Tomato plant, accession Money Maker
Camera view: horizontal (90 deg, fisheye); turntable rotation: 210 degrees
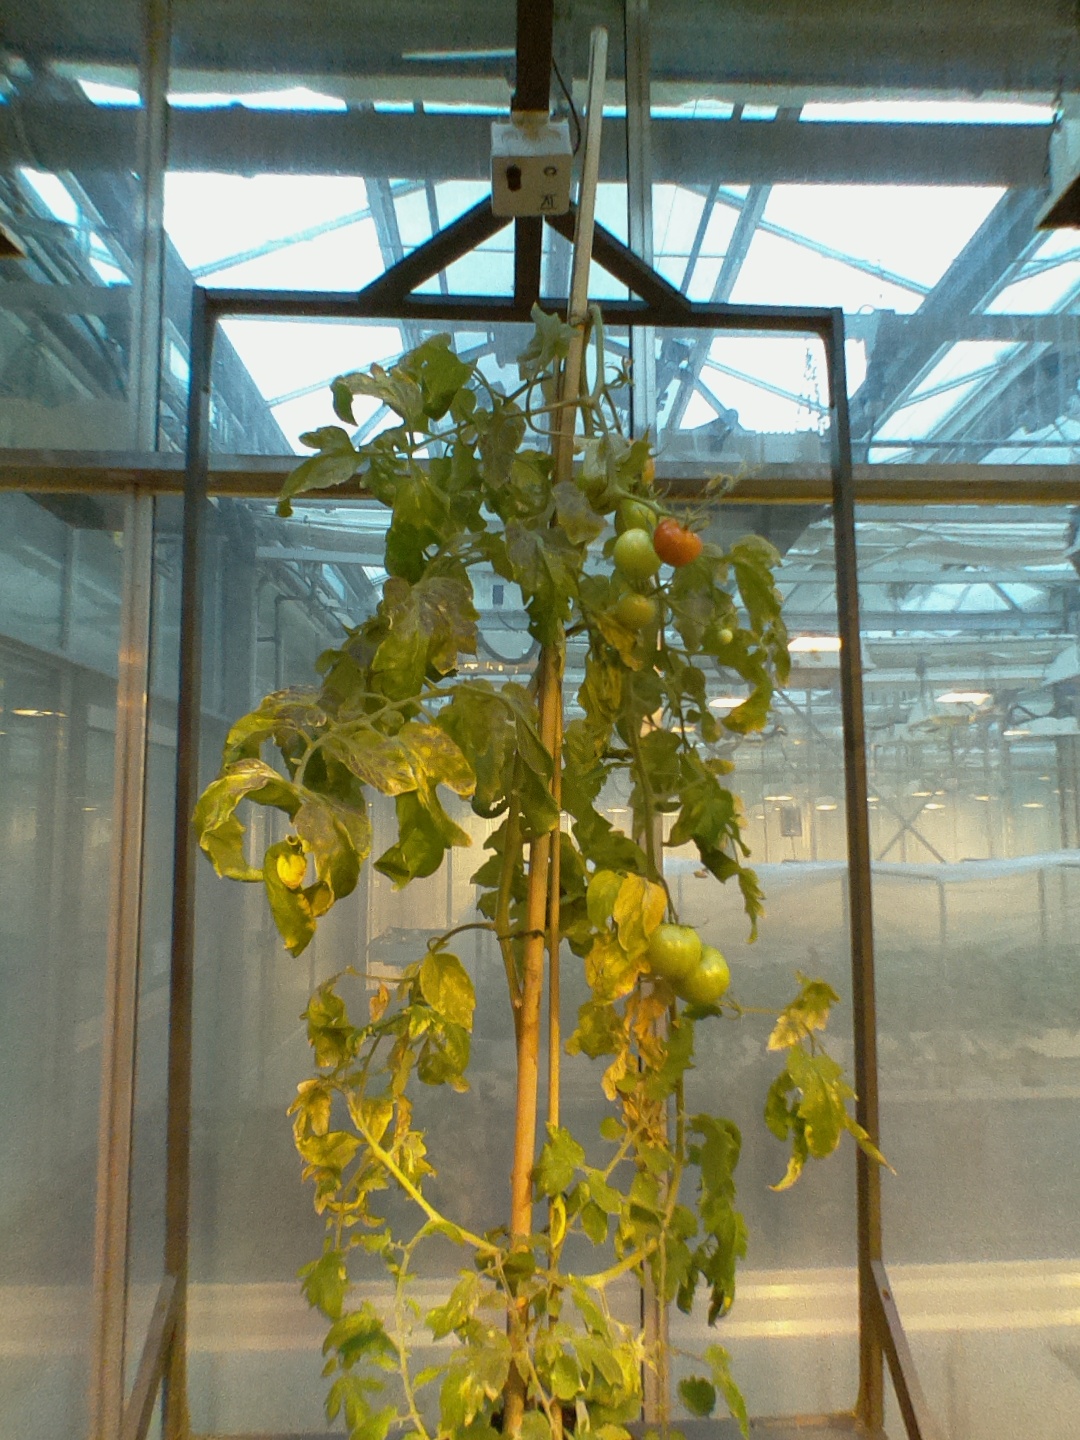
BBCH growth stage 81: 10%-20% of fruits show typical fully ripe color